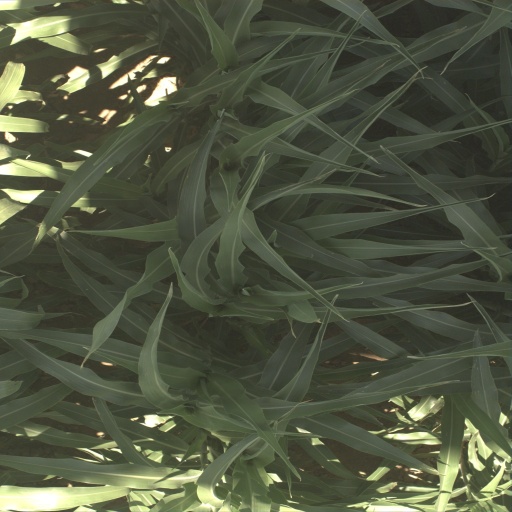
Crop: sorghum